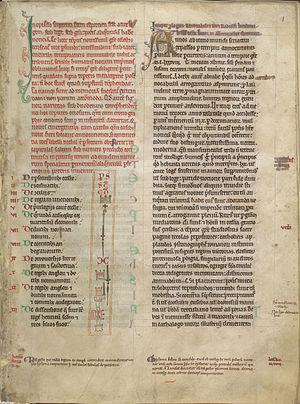
Raoul de Diceto est un ecclésiastique, archidiacre du Middlesex puis doyen de la cathédrale Saint-Paul de Londres, et un chroniqueur.